Dennis Hastert

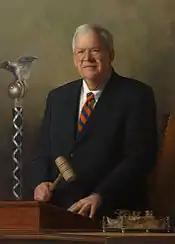
Hastert's official portrait as Speaker, painted by Laurel Stern Boeck. The mace of the United States House of Representatives is in the background, and the historic House silver inkstand in the foreground. This portrait was unveiled in 2009.

In December 1999, Northern Illinois University conferred an honorary LL.D. degree upon Hastert. In May 2016, NIU's board of trustees unanimously voted to revoke Hastert's honorary degree.